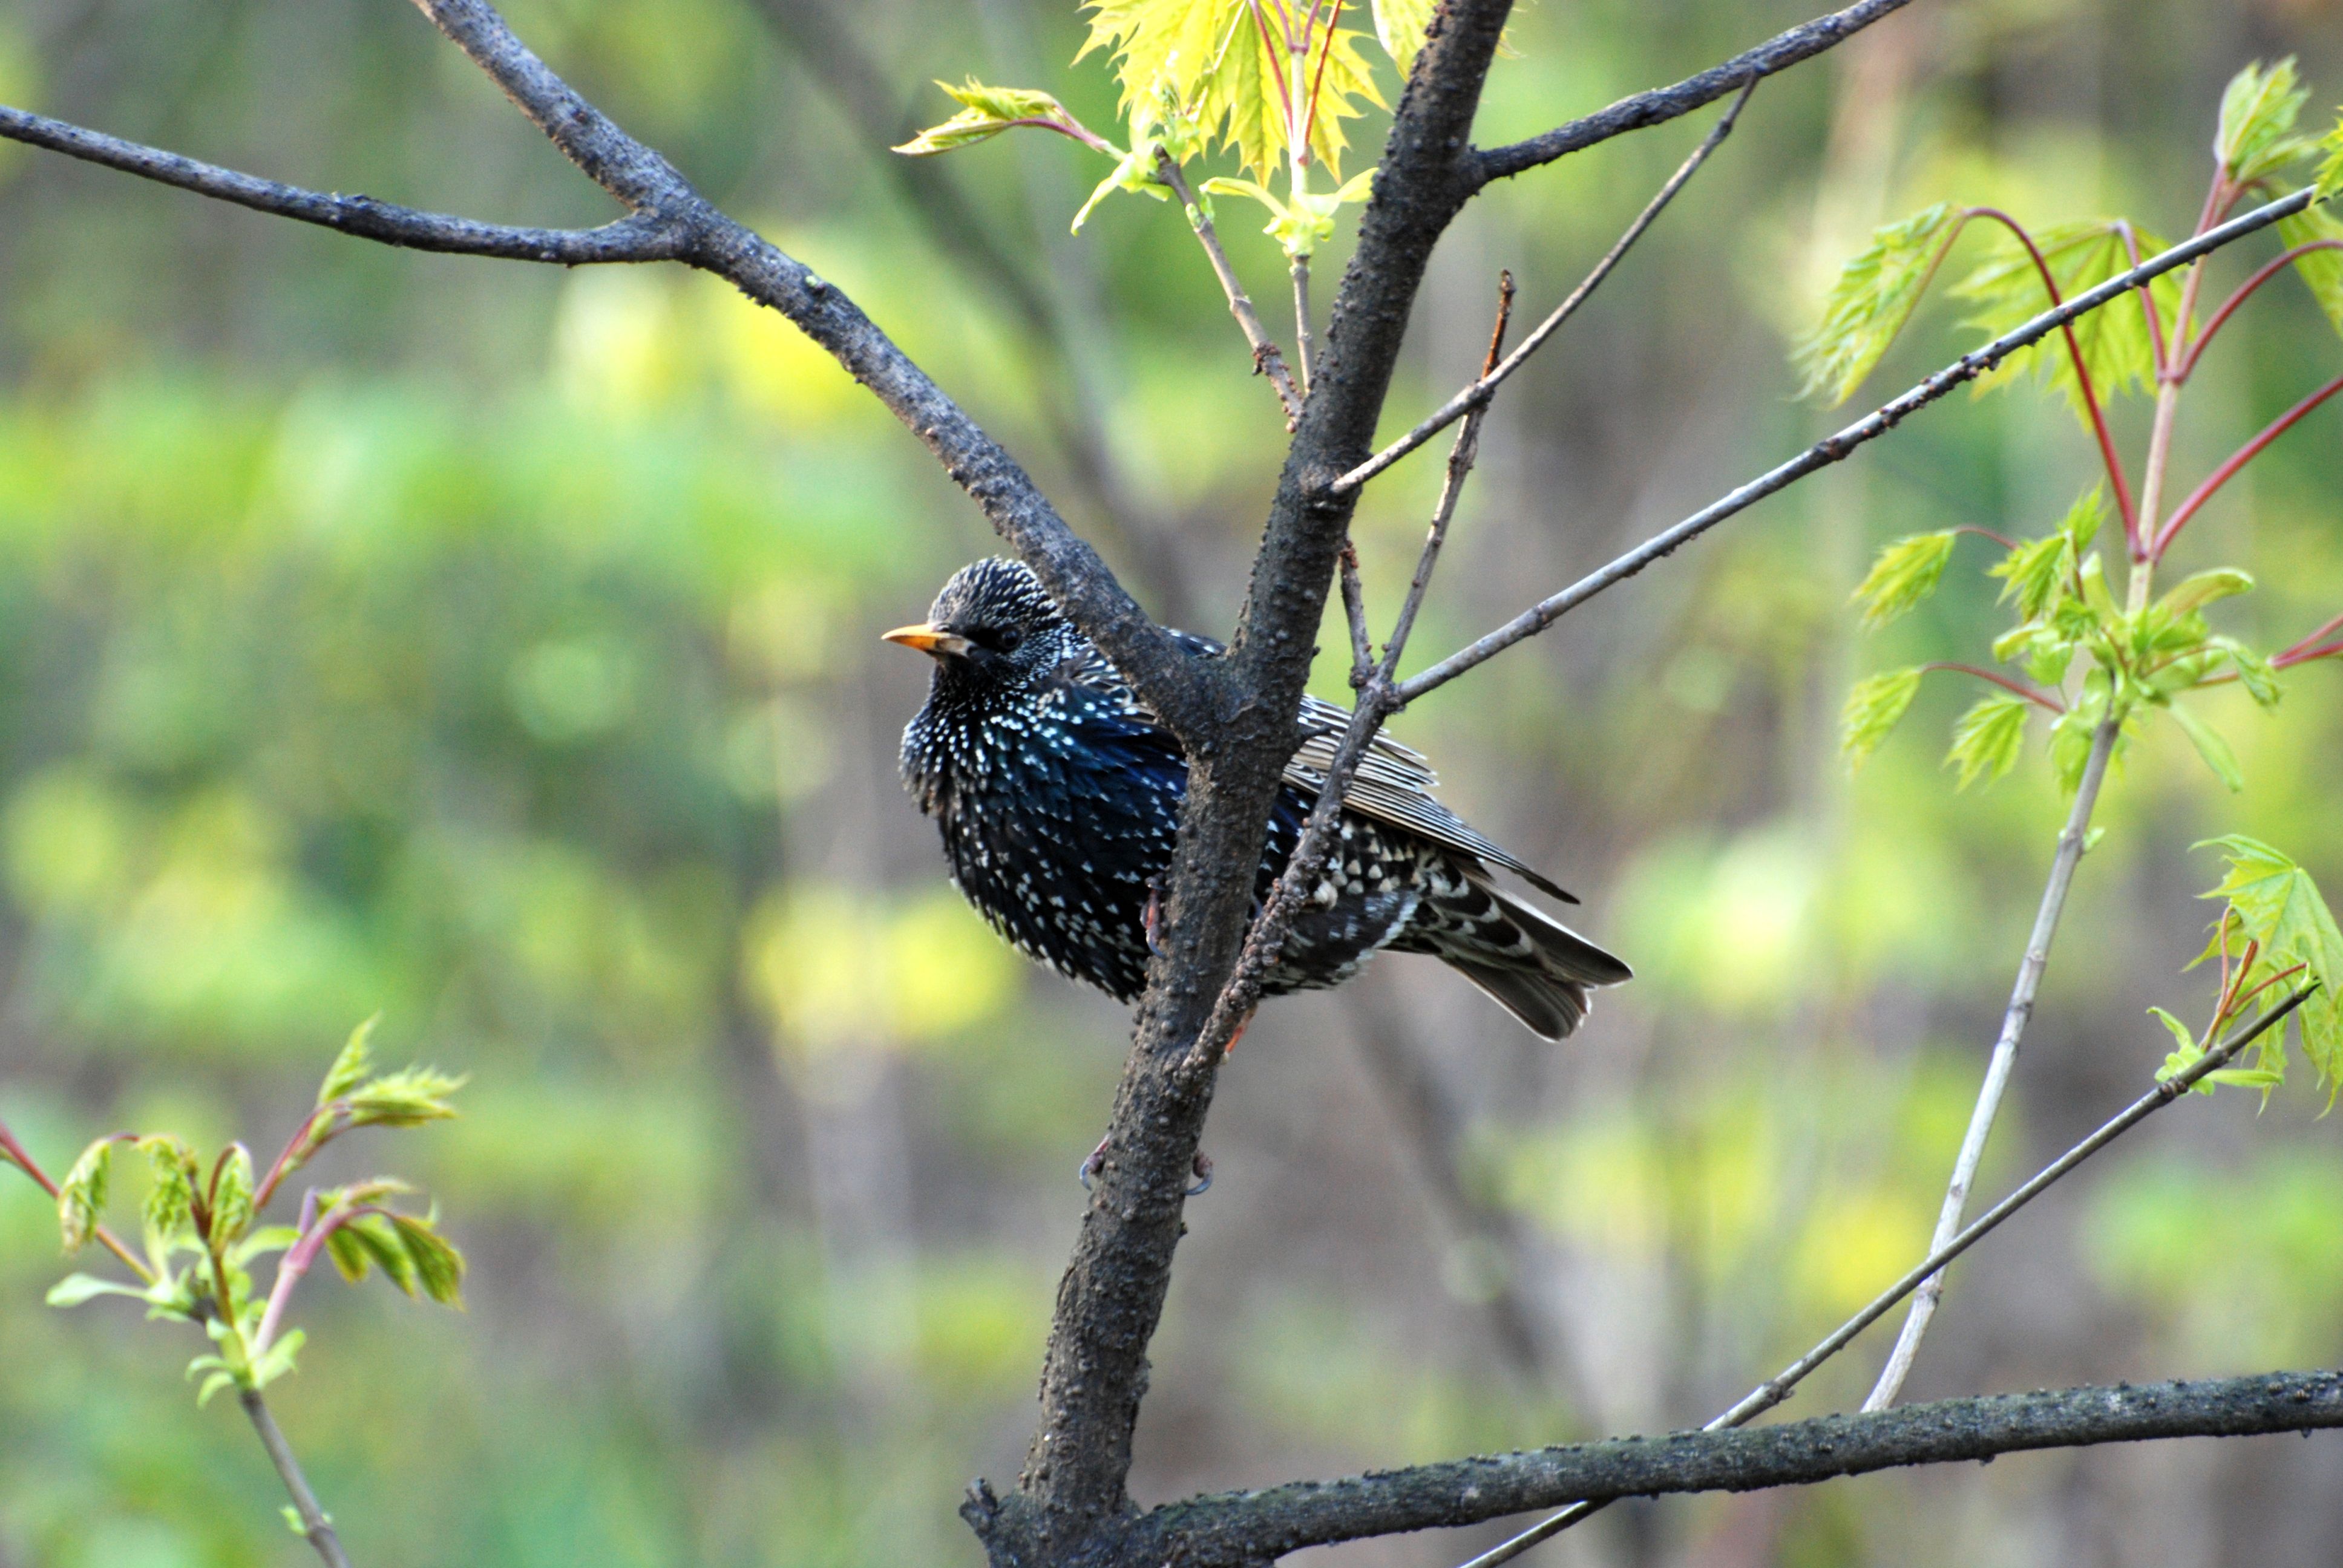
branch, bird, flower, wildlife, park, nikon, fauna, vertebrate, d80, nikond80, 70300mmf4556gvr, wren, perching bird